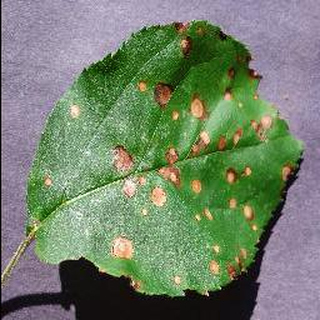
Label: apple_black_rot